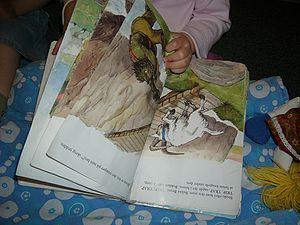
La littérature d'enfance et de jeunesse est un secteur de l'édition qui se spécialise, par sa forme et son contenu, dans les publications destinées à la jeunesse. C'est un genre littéraire qui a émergé à partir du XIXᵉ siècle et a pris de l'importance au cours du XXᵉ siècle. L’appellation " littérature enfantine " apparaît en 1950 dans des ouvrages de critique. Cette appellation a progressivement évolué avec le temps, faisant place à " la littérature pour la jeunesse ", puis " la littérature d'enfance et de jeunesse " et enfin, " la littérature de jeunesse ". Ce secteur, régi par des lois différentes des autres éditions, est issu d'une histoire spécifique. En France, la loi qui régit les publications pour la jeunesse est la loi du 16 juillet 1949 sur les publications destinées à la jeunesse modifiée par l'article 14 de l'ordonnance du 23 décembre 1958 et par la loi du 4 janvier 1967.